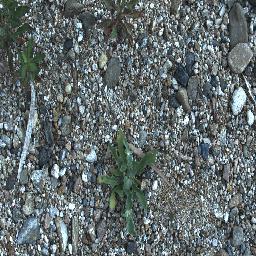
Label: negative